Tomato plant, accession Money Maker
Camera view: bottom (45 deg); turntable rotation: 30 degrees
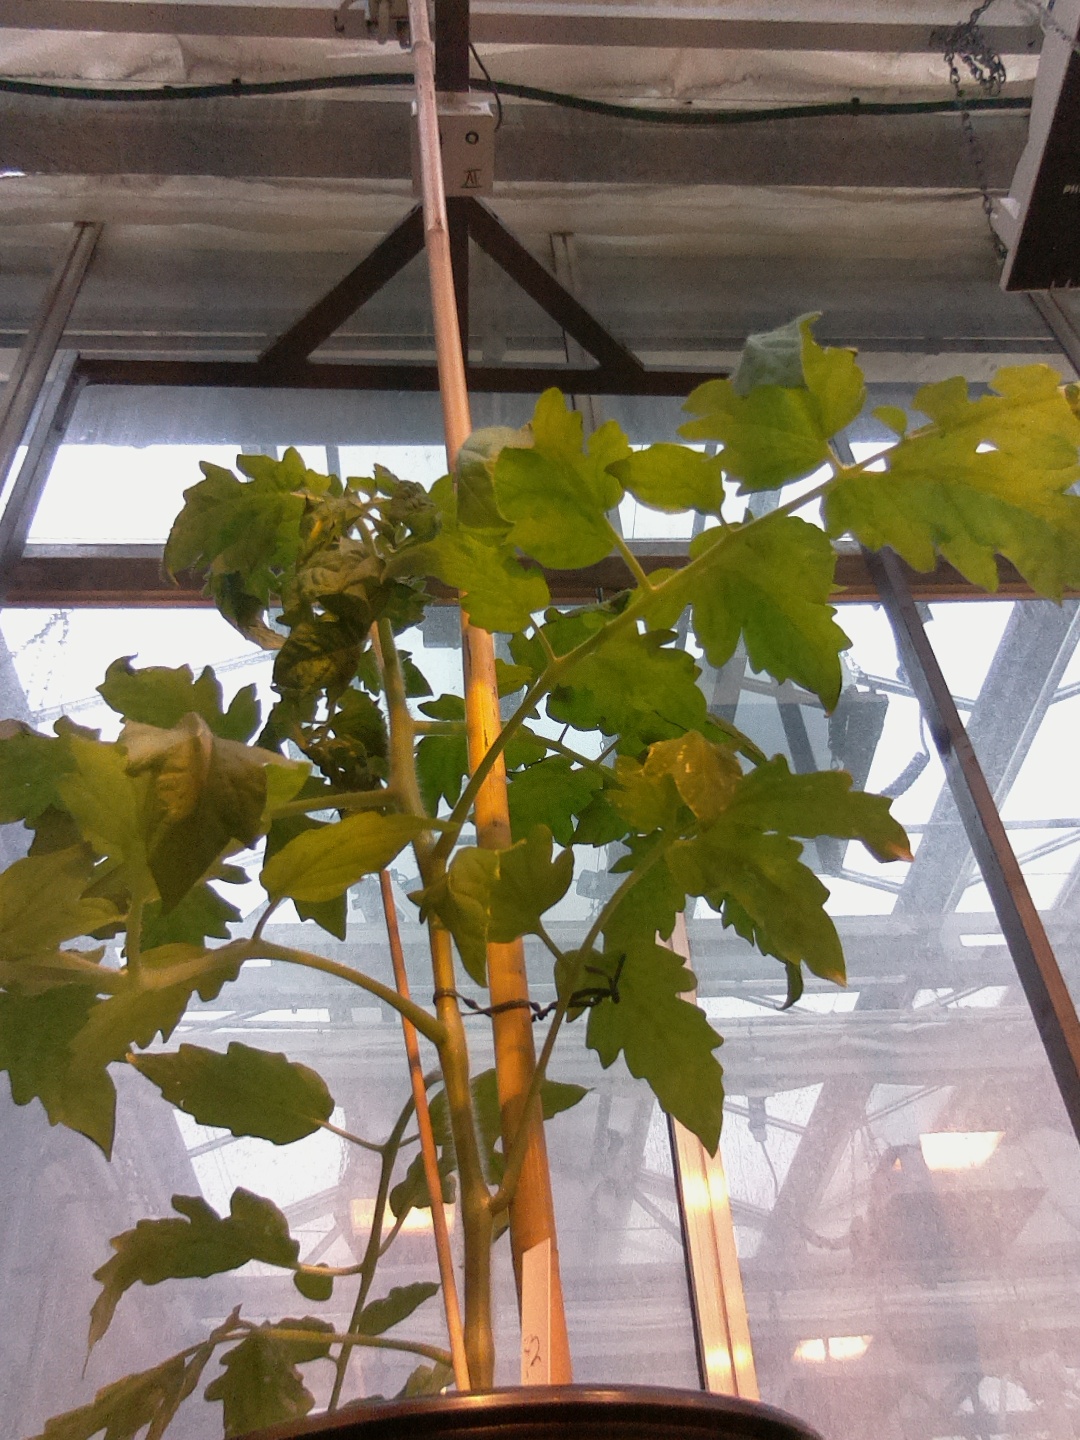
BBCH growth stage 53: 3 inflorescences visible